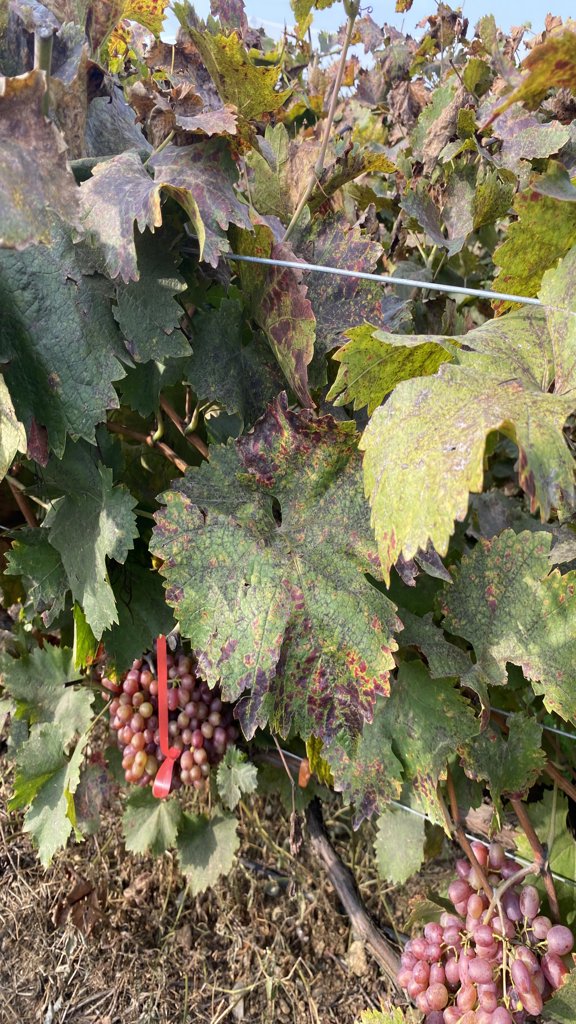
Berries visible: 142
Grape clusters: 3